Binali Yıldırım

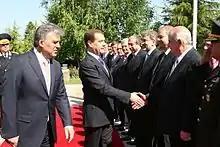
Yıldırım along with other cabinet ministers during a state visit by Russian President Dmitry Medvedev to Turkey in 2010

One of the most prevalent projects commissioned by the AKP government was the establishment of a new artificial waterway, running parallel to the Bosphorus and linking the Black Sea to the Aegean Sea. The project, named Kanal Istanbul was described by former Prime Minister Recep Tayyip Erdoğan as the party's 'crazy project', being one of the most prominent goals for the party's 2023 vision.